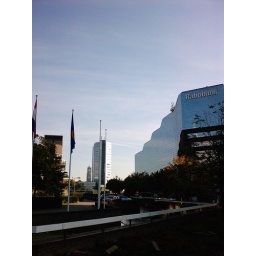
In the background the tower of the former cathedral, known as &amp;quot;Domtoren&amp;quot; and in front of it the NS building at the railway station.